Rampart crater

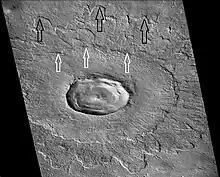
Steinheim crater which shows more than one layer of ejecta. These are called double-layered ejecta craters.

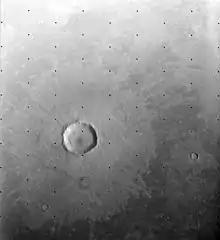
Elath is an example of a double-layered ejecta crater. Viking image.

Evidence leads researchers to believe that they result from an impact that goes through an icy layer and into a rocky layer. There may be more of them closer to the equator because the icy layer is not as thick there; hence more impacts will penetrate all the way through the icy layer and into the rocky layer. They are larger at all latitudes than single layer ejecta craters. The icy layer has been called by different names: cryosphere, permafrost, and ice-cemented cryosphere.